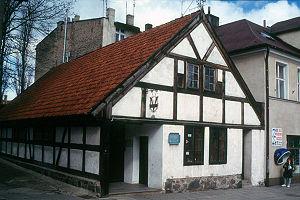
Wejherowo est une ville de Pologne située dans le nord du pays, à proximité de la mer Baltique, non loin de la baie de Gdansk, à environ 25 km de Gdynia et à 40 km de l'aéroport Lech-Wałęsa de Gdańsk.